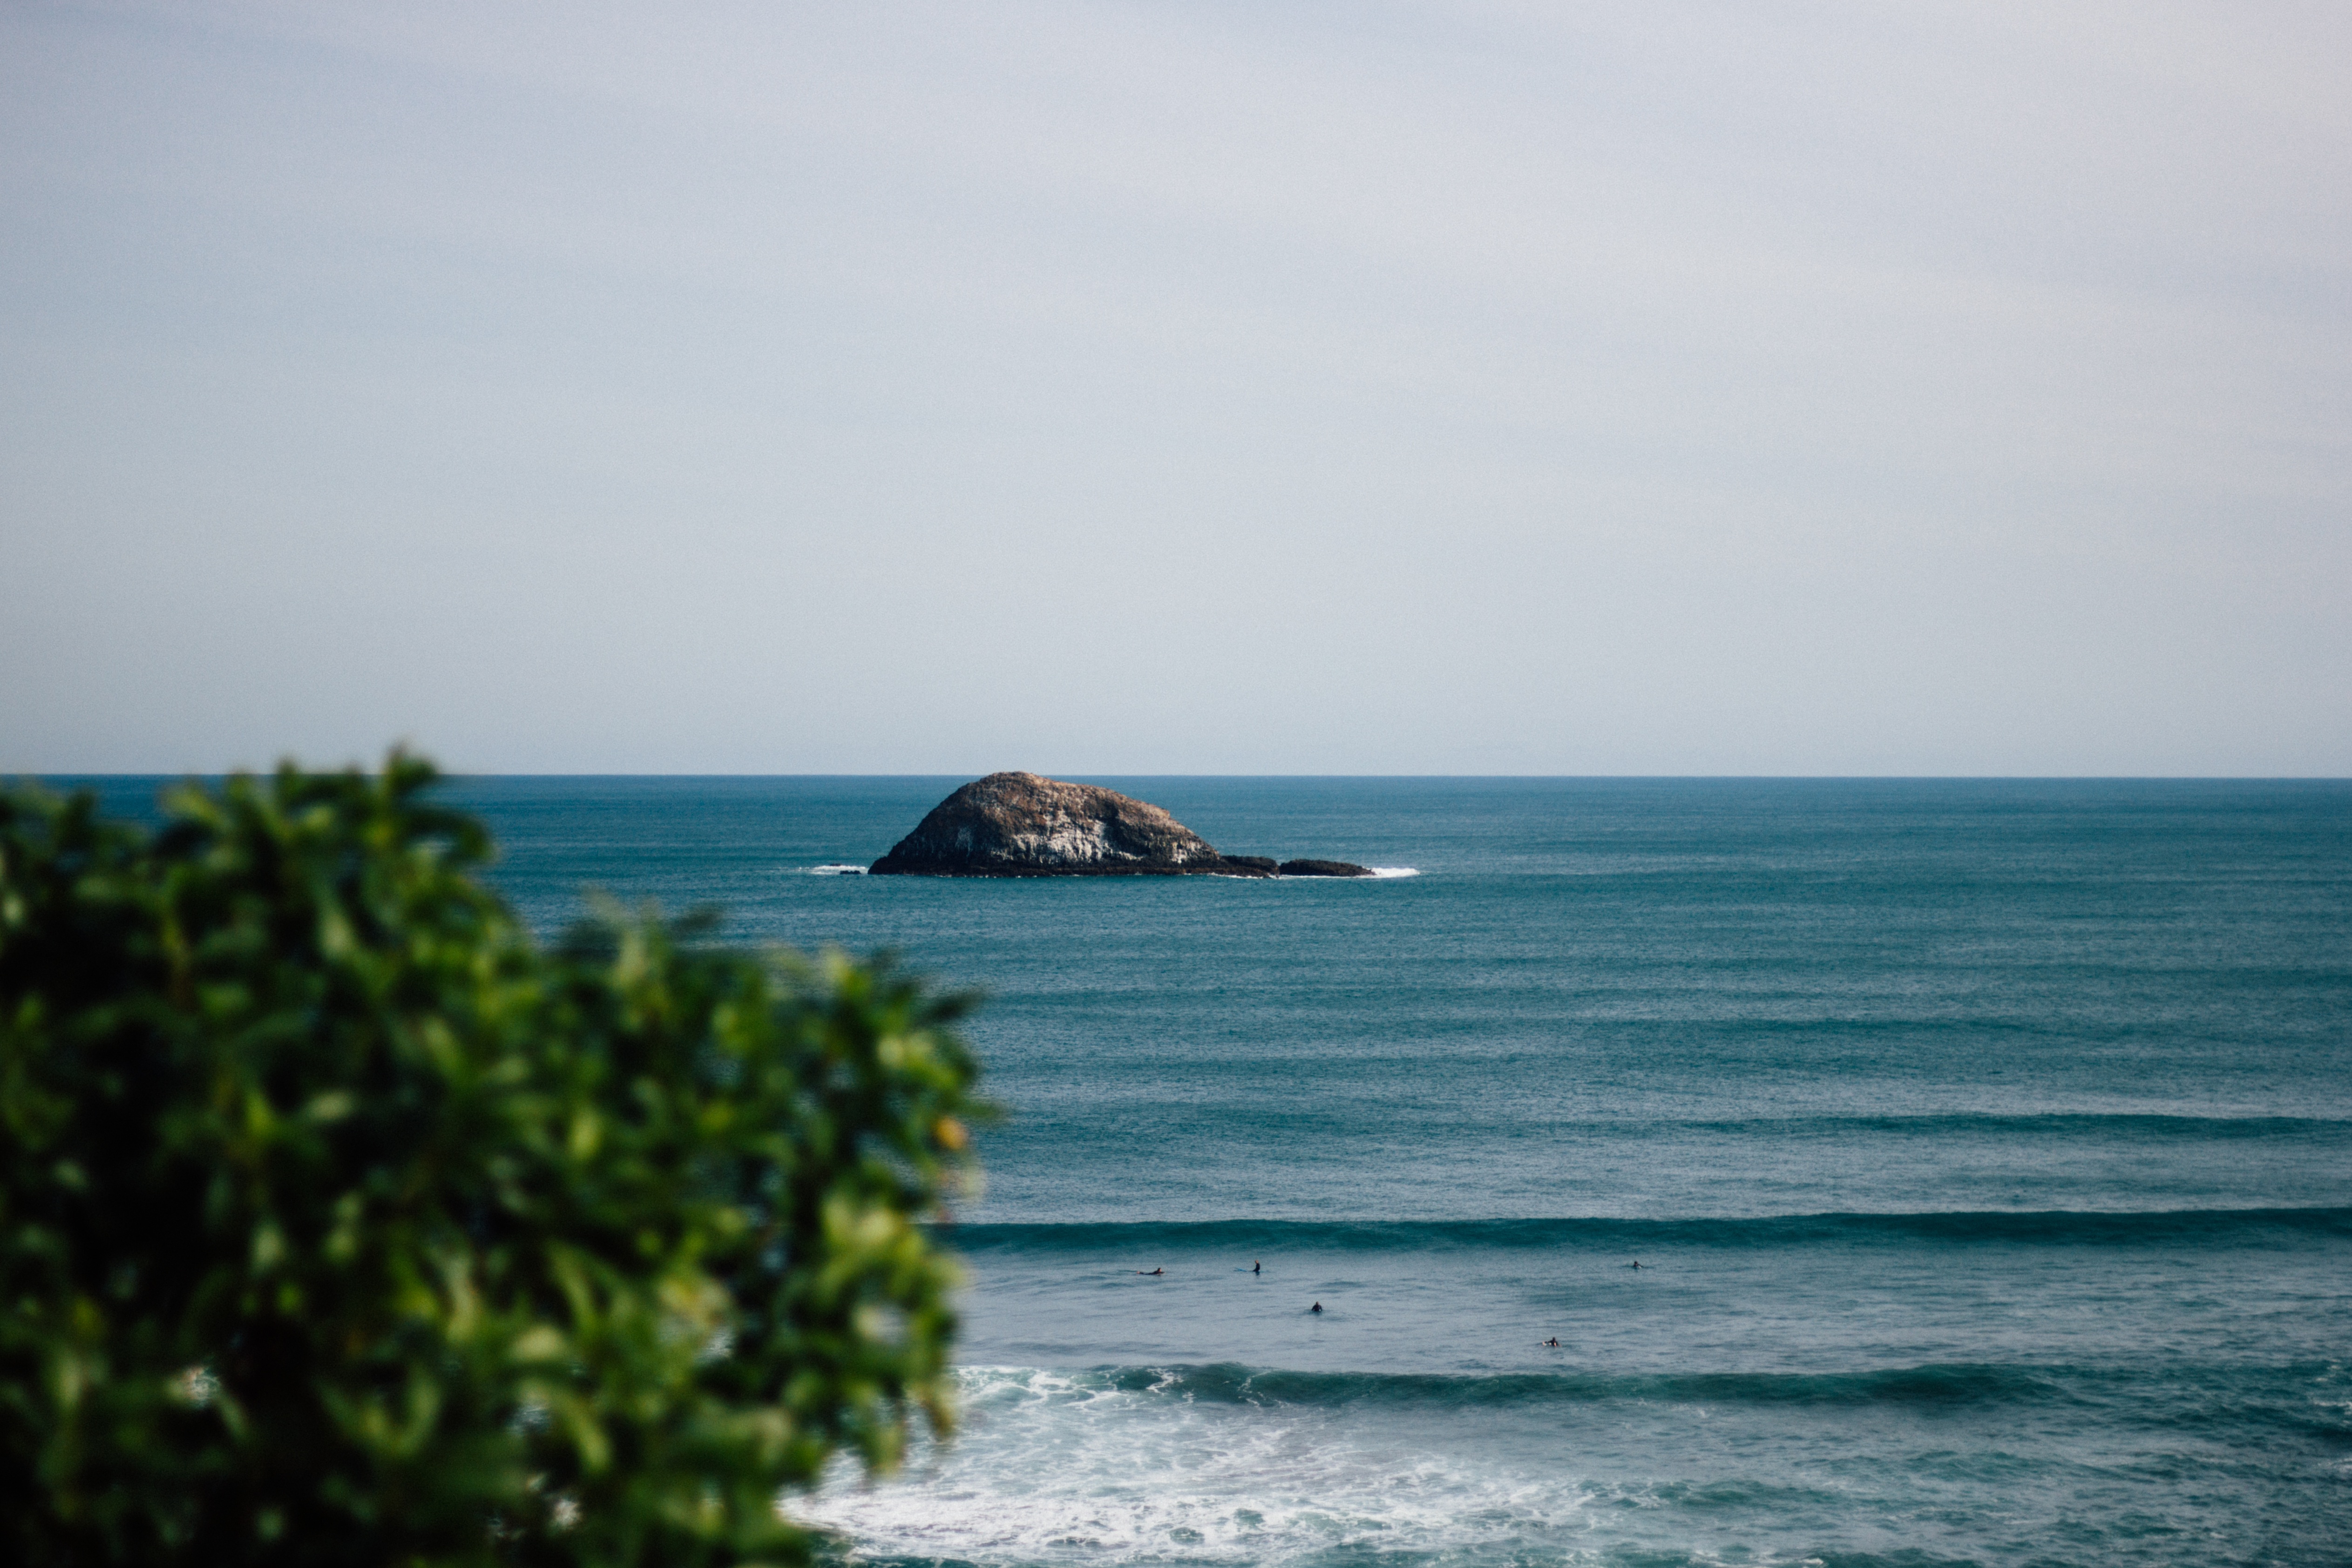
beach, sea, coast, rock, ocean, horizon, shore, wave, vacation, bay, island, terrain, wafe, body of water, cape, islet